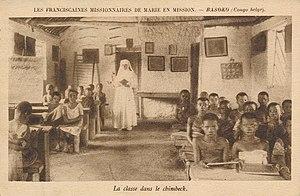
Classe dans le Chimbek par les franciscaines missionnaires de Marie (Congo belge).
Les franciscaines missionnaires de Marie sont une congrégation religieuse féminine missionnaire et adoratrice de droit pontifical.
Congo belge était le nom porté par le territoire de l’actuelle république démocratique du Congo entre le 15 novembre 1908, fin de l’État indépendant du Congo, possession personnelle pendant 23 ans du roi des Belges Léopold II, et l’accession à l’indépendance congolaise, effective le 30 juin 1960. Pendant les 52 ans de la période coloniale, le Congo belge fut géré de Bruxelles, mais avec son armée, la Force publique, sous l'autorité d'un gouverneur général.